Florence Price

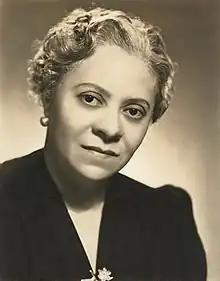
Price, date unknown

Florence Beatrice Price (née Smith; April 9, 1887 – June 3, 1953) was an American classical composer, pianist, organist and music teacher. Born in Little Rock, Arkansas, Price was educated at the New England Conservatory of Music, and was active in Chicago from 1927 until her death in 1953. Price is noted as the first African-American woman to be recognized as a symphonic composer, and the first to have a composition played by a major orchestra. Price composed over 300 works: four symphonies, four concertos, as well as choral works, art songs, chamber music and music for solo instruments. In 2009, a substantial collection of her works and papers was found in her abandoned summer home.